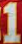
Number: 1